Spotted Tail

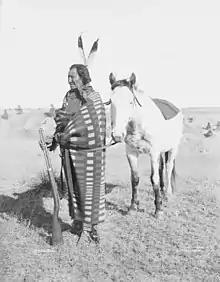
Crow Dog with a Remington–Keene rifle, ca. 1898.

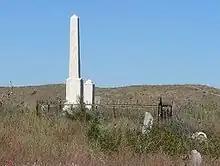

In 1881, while he was still carrying on his struggle to defend the reservations and Lakota's life on their soil, and to counter the power of government Indian agents over the reservation of Lakota people following the Black Hills War, Spotted Tail was killed by Crow Dog for reasons that have been disputed. Luther Standing Bear claimed Spotted Tail was murdered by Crow Dog, accusing him of selling land not belonging to him and for taking the wife of a crippled man. Although these accusations were made without any evidence and they were said to anger several Sioux leaders, Spotted Tail refused to give the woman back, claiming the United States government stood behind him. Several men would have decided to kill Spotted Tail but, before they could act, he was killed by Crow Dog (his old opponent, said to be Scattering Bear's nephew aspiring to replace Spotted Tail in his head chieftaincy, former chief of the Indian police appointed by the corrupted Agent Cicero Newell and dismissed because of the lacking respect for him of the Sichangu) on August 5, 1881. According to historian Dee Brown: "White officials...dismissed the killing as the culmination of a quarrel over a woman, but Spotted Tail's friends said that it was the result of a plot to break the power of the chiefs."